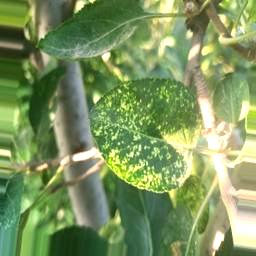
Label: Apple_Mosaic